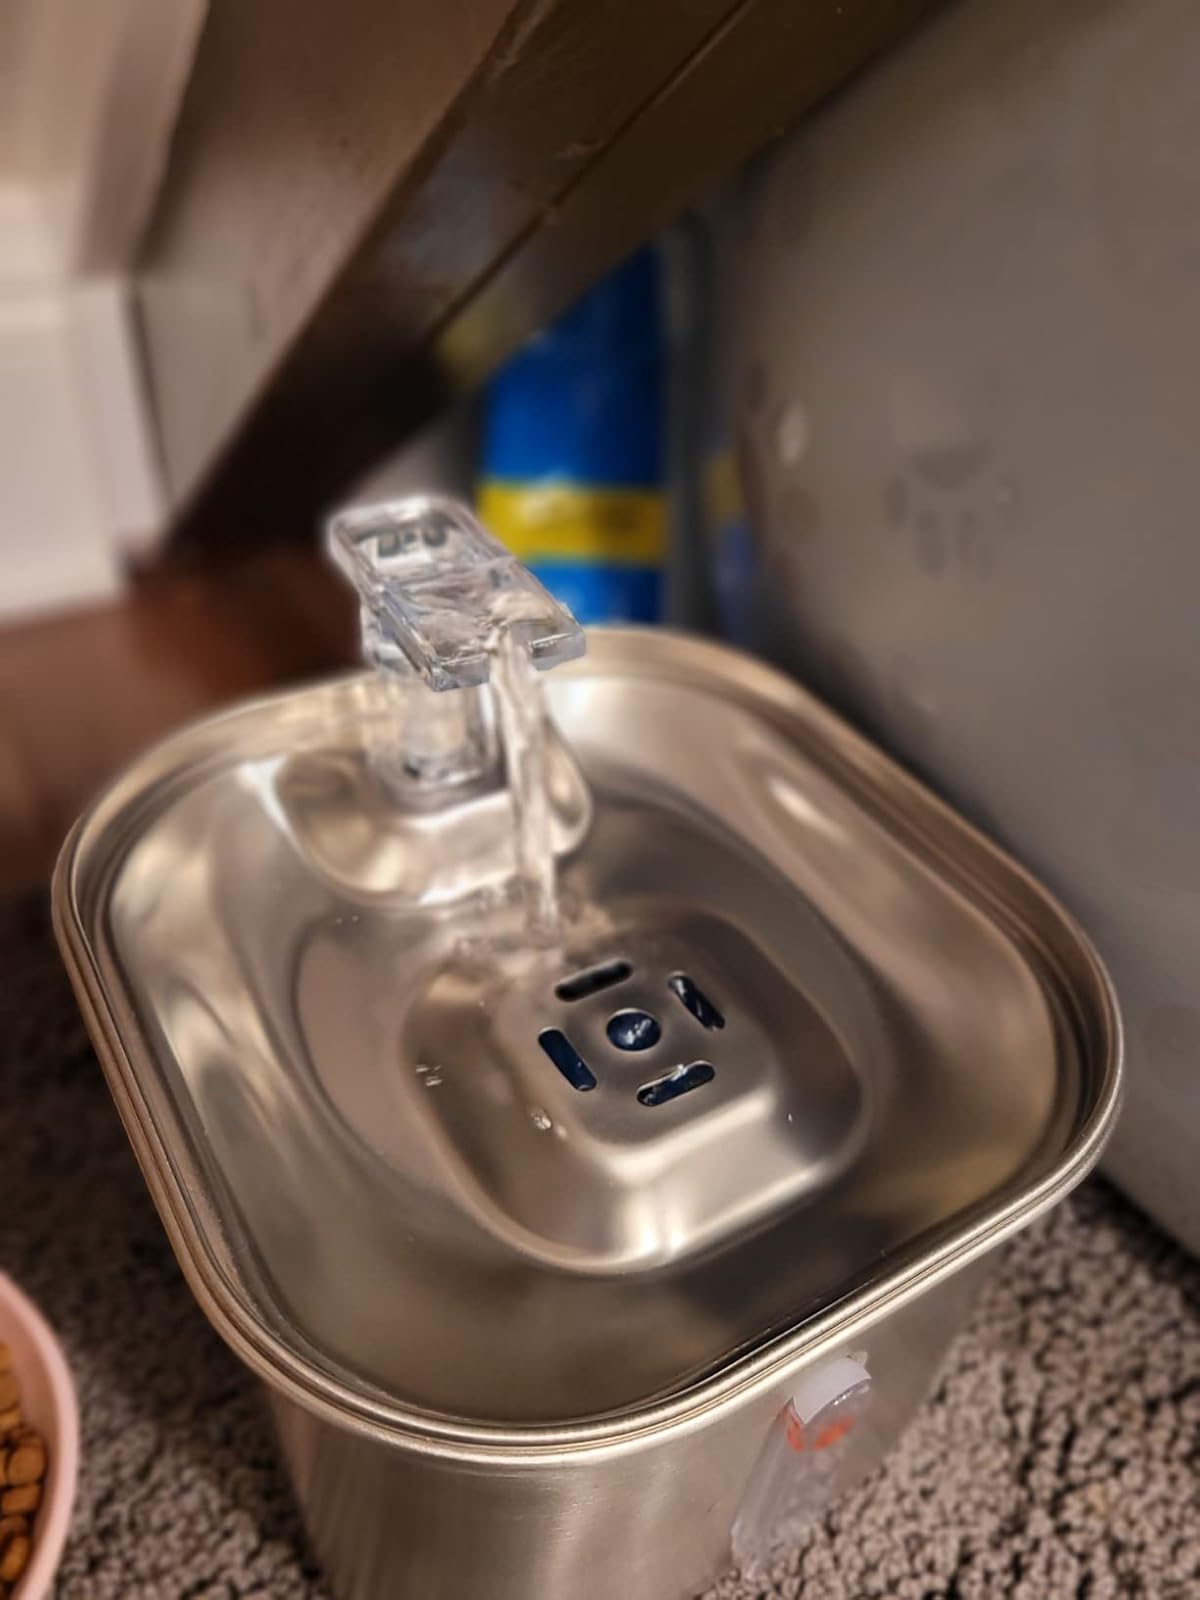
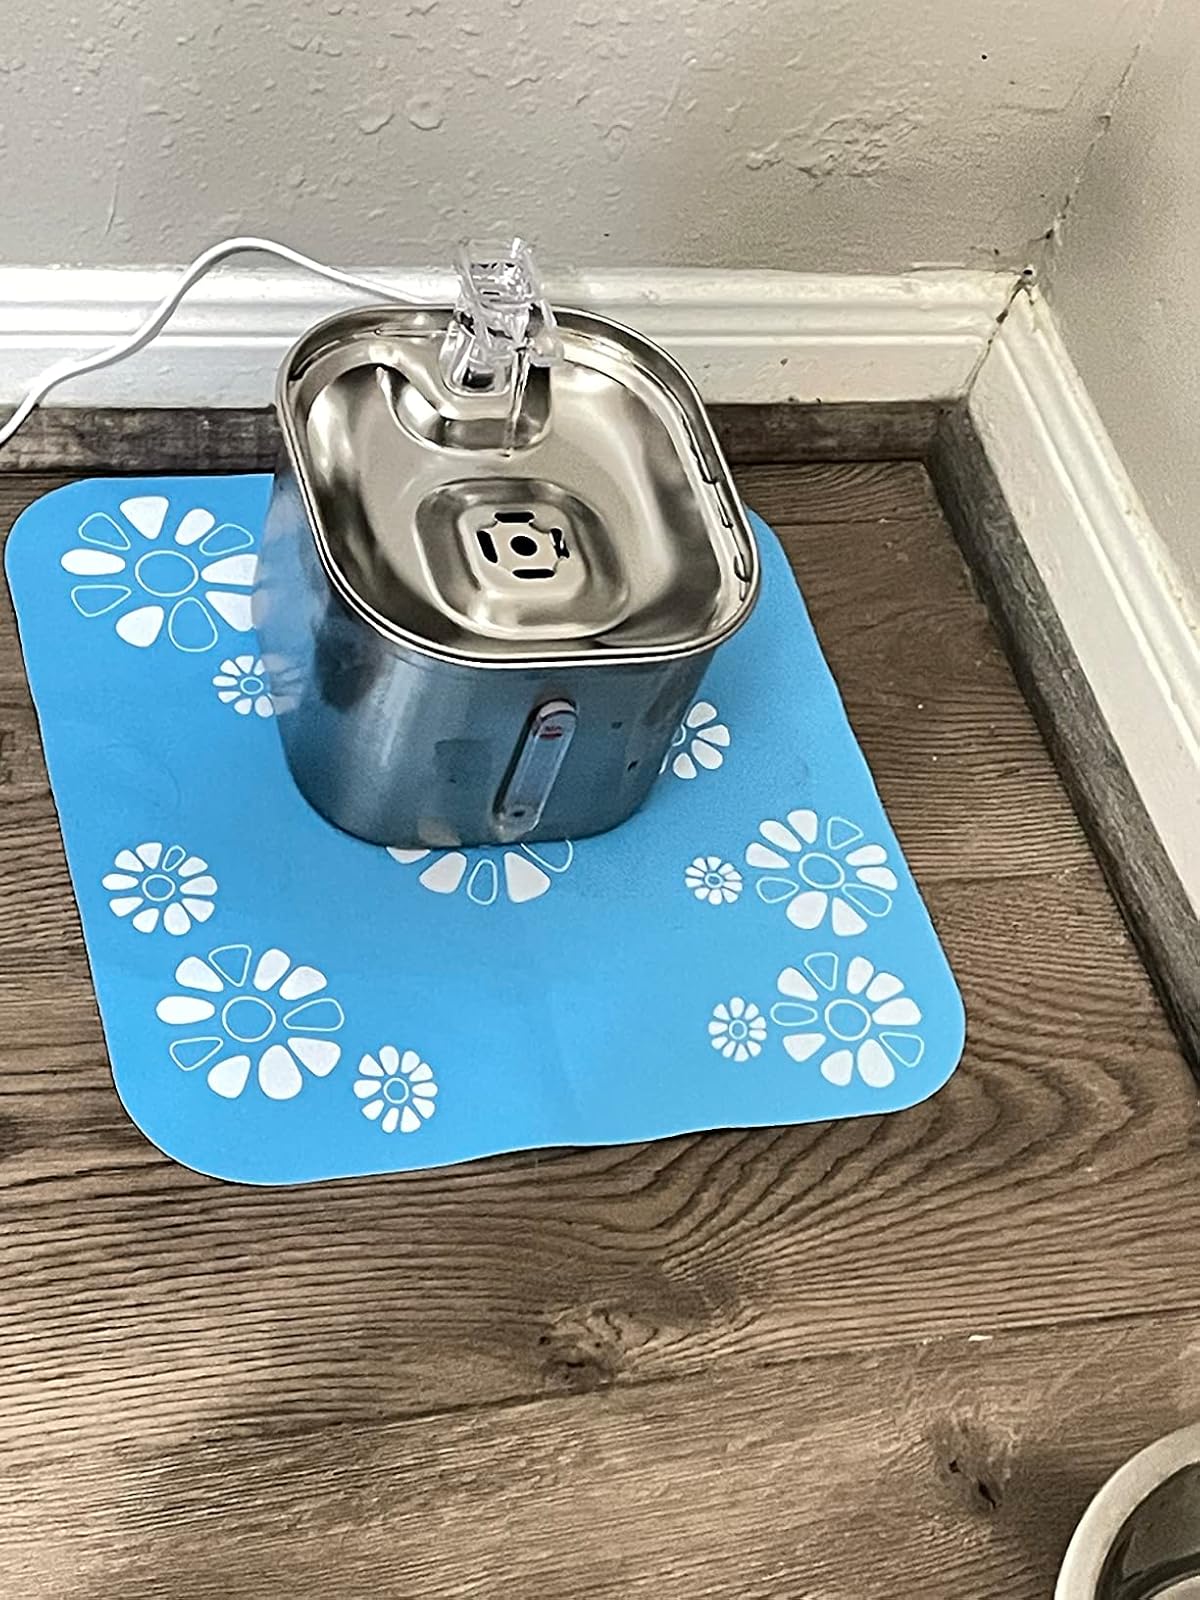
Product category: items_bowl
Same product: yes